Rex Allen

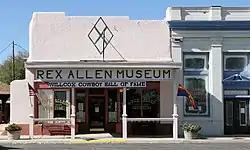

For his contribution to the motion picture industry, Allen was given a star on the Hollywood Walk of Fame at 6821 Hollywood Boulevard.